Tea production in Kenya

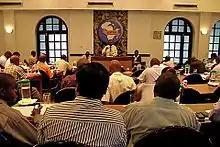
Inside the auction house, where etiquette is strict, with ties required for brokers and collared shirts for buyers

Tea from Kenya and other African countries is sold through a now automated system public auction in Mombasa. As of September 2023, the auction price of tea in Kenya stabilized at 2.25 U.S. dollars per kilogram.